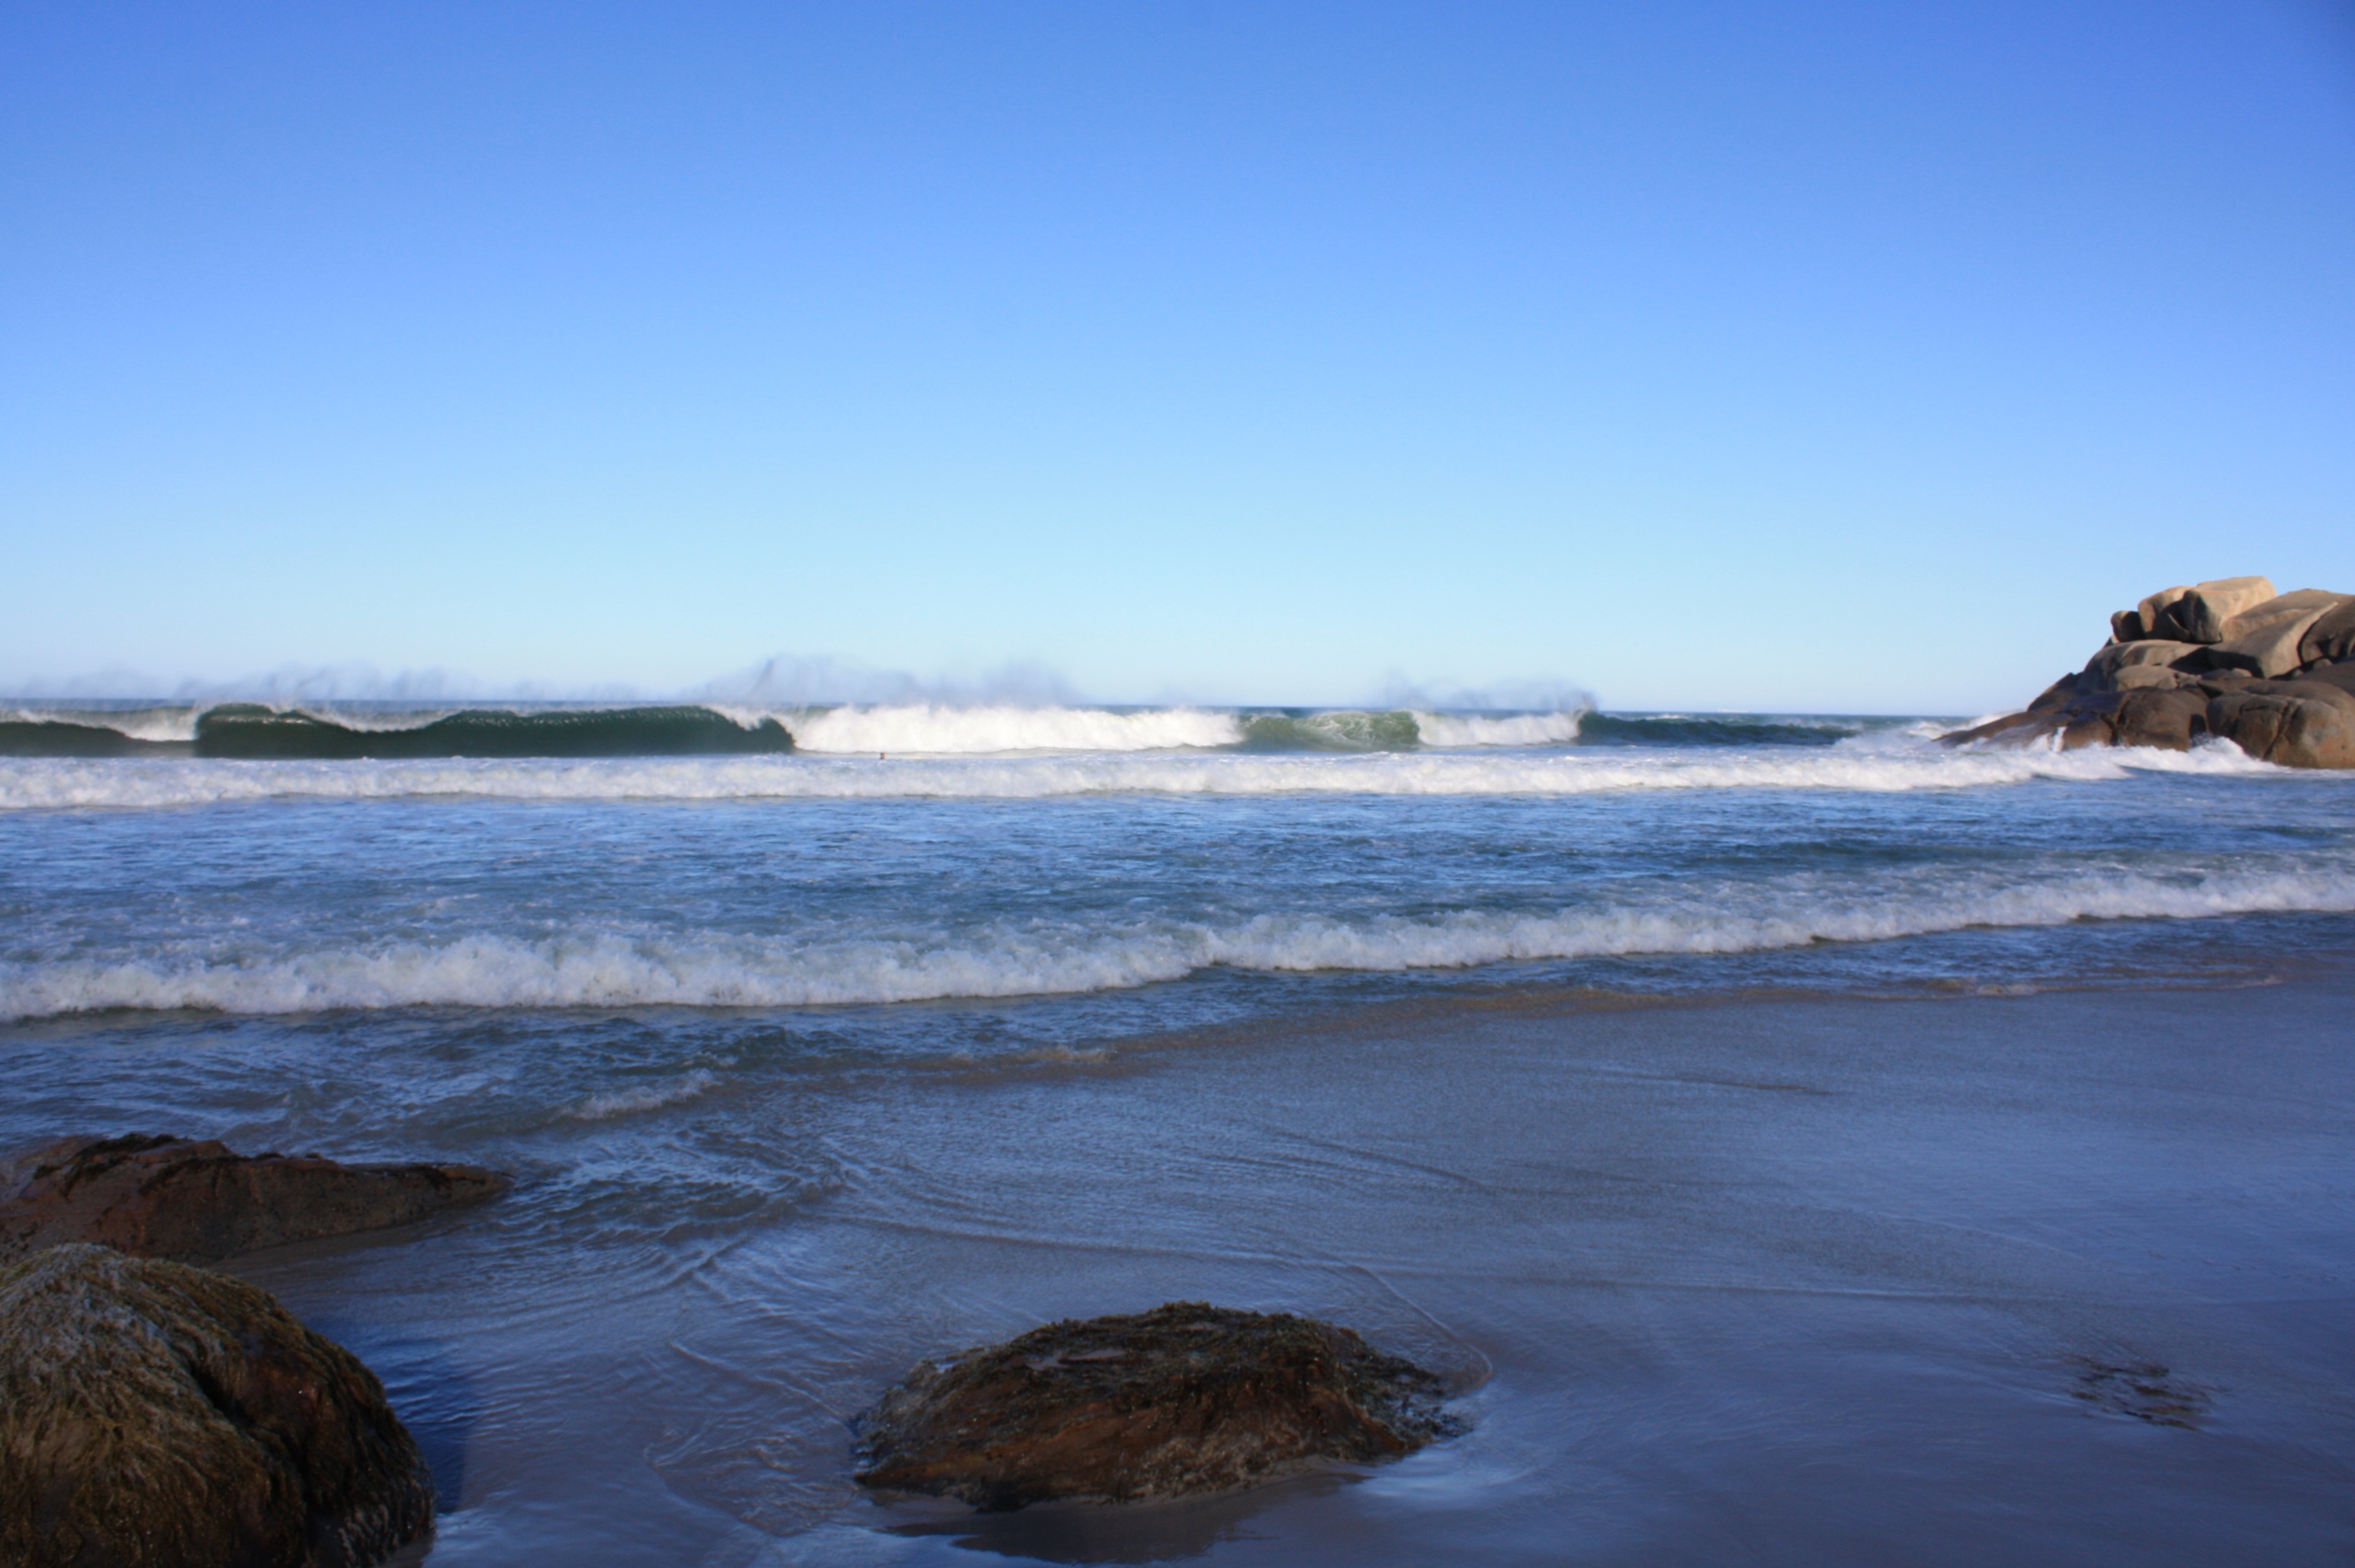
beach, landscape, sea, coast, water, nature, sand, rock, ocean, horizon, winter, cloud, sky, sun, morning, shore, wave, travel, dusk, ice, cove, reflection, africa, holiday, bay, body of water, llandudno, beautiful, cape, south africa, sand beach, wind wave, llandudno beach